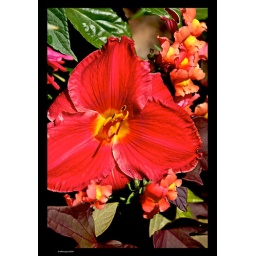
Stunning clear red daylily in my garden